2015–16 Colchester United F.C. season

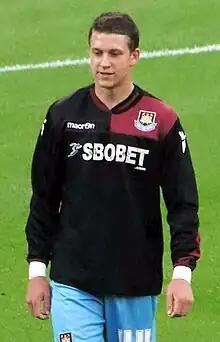
George Moncur's performances throughout September earned him the PFA Fan's Player of the Month award.

With the transfer window closing on 1 September, Tony Humes made no further signings, but did tie down promising triallist goalkeeper Dillon Barnes to a permanent contract. However, following Barnes' arrival, Chris Lewington was allowed to leave the club by mutual consent on 3 September after making only two appearances for the club. On 10 September, Colchester brought in forward Marvin Sordell on a contract until the end of the season after his release from Burnley earlier in the month. Sordell's signing was followed up by the loan arrival of Preston North End goalkeeper Jamie Jones on 11 September who joined for 93 days. Colchester's first league match for September followed on 12 September, with both new signings starting. The game was tipped to the U's advantage after 16 minutes when Chesterfield had Drew Talbot sent off, but it was Colchester who were first to concede with defender Daniel Jones putting the home side ahead with a free kick on 22 minutes. The U's responded with Gavin Massey's first goal of the season on 29 minutes, where the scores remained until half-time. In the second half, Colchester fell behind once again when Lee Novak scored from close range, before falling further behind on 74 minutes through captain Sam Morsy. The deficit was reduced two minutes later, with George Moncur scoring his second goal of the season. The game was levelled in added time when Chesterfield defender Charlie Raglan put the ball into his own net to draw the game 3–3.